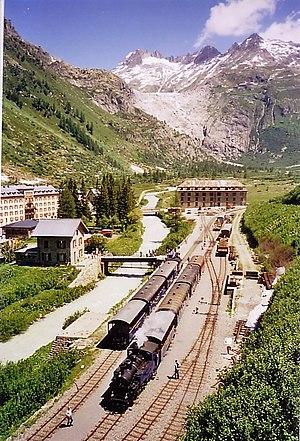
Gletsch est un hameau de la commune d'Obergoms dans le canton du Valais en Suisse.
La ligne sommitale de la Furka est une ligne de chemin de fer à crémaillère suisse à voie métrique entre Realp et Oberwald via le tunnel de faîte du col de la Furka, exploitée par la Dampfbahn Furka-Bergstrecke AG. D'une longueur de presque 18 km, c'est la plus longue ligne non électrifiée du pays.
Le Rhône est un fleuve d'Europe, long de 812 kilomètres.